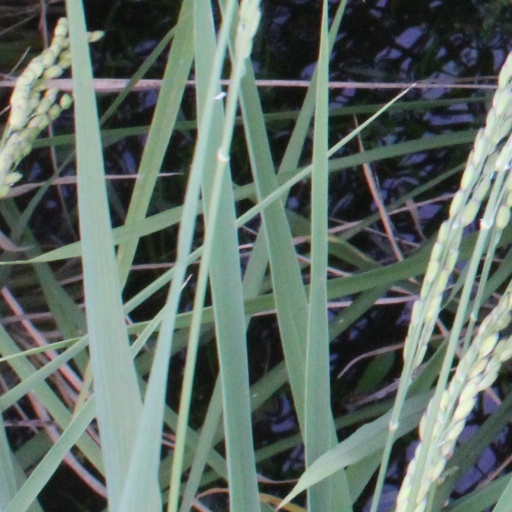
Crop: rice